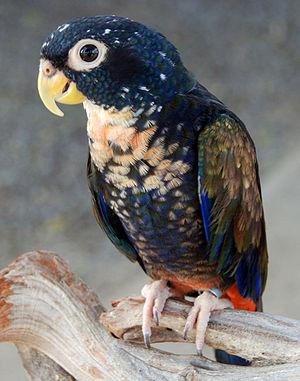
Pione Tête Noire Русский: Бронзовокрылый красногузый попугай